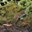
Label: shrew